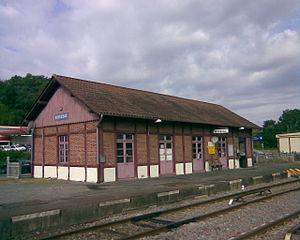
Gare de Niversac (commune de Saint-Laurent-sur-Manoire, Dordogne)
La gare de Niversac est une gare ferroviaire française de la ligne de Coutras à Tulle, située au lieu-dit Niversac sur le territoire de la commune de Saint-Laurent-sur-Manoire, dans le département de la Dordogne, en région Nouvelle-Aquitaine.